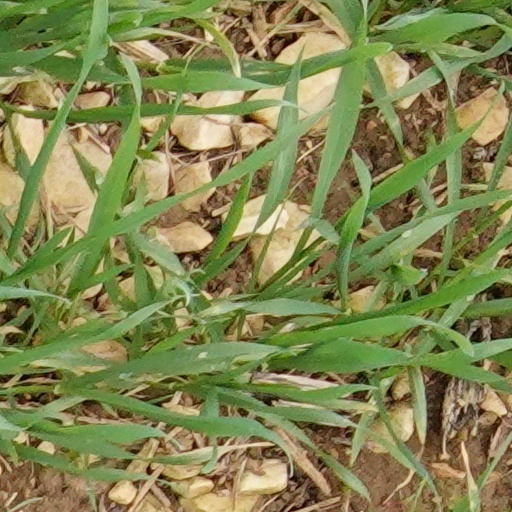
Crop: wheat